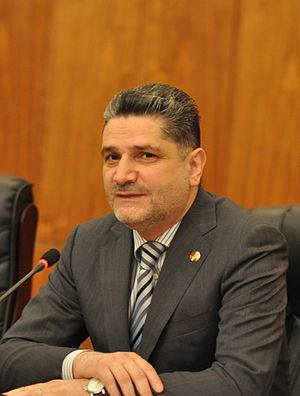
Tigran Sargsyan
Tigran Sargsyan, født 29. januar 1960 i Vanadzor, Armenska SSR, Sovjetunionen er en økonom og politiker fra Armenien.